John Barbata

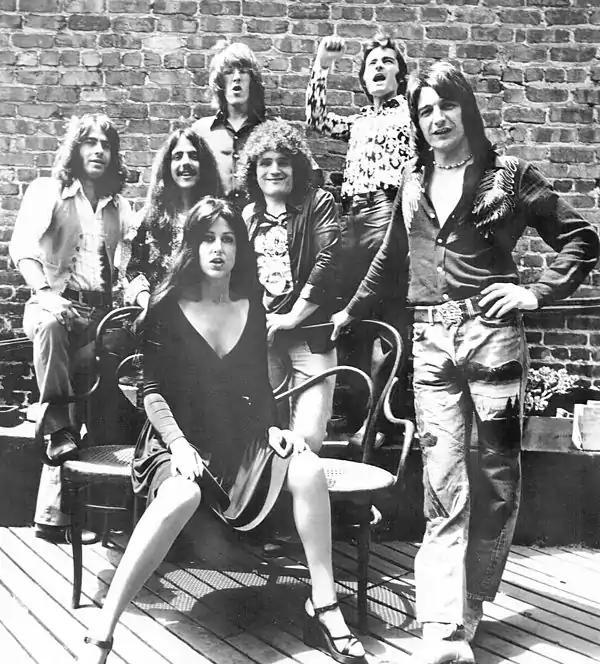
Jefferson Starship 1976

In 1972, while CSNY were on an extended break, David Crosby introduced Barbata to the band Jefferson Airplane, who were looking for a new drummer after their previous one, Joey Covington, quit to do a solo album. Soon after, Barbata joined Jefferson Airplane and went on to record the album "Long John Silver" (1972) and the live album "Thirty Seconds Over Winterland" (1973).